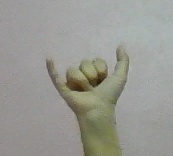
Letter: ya